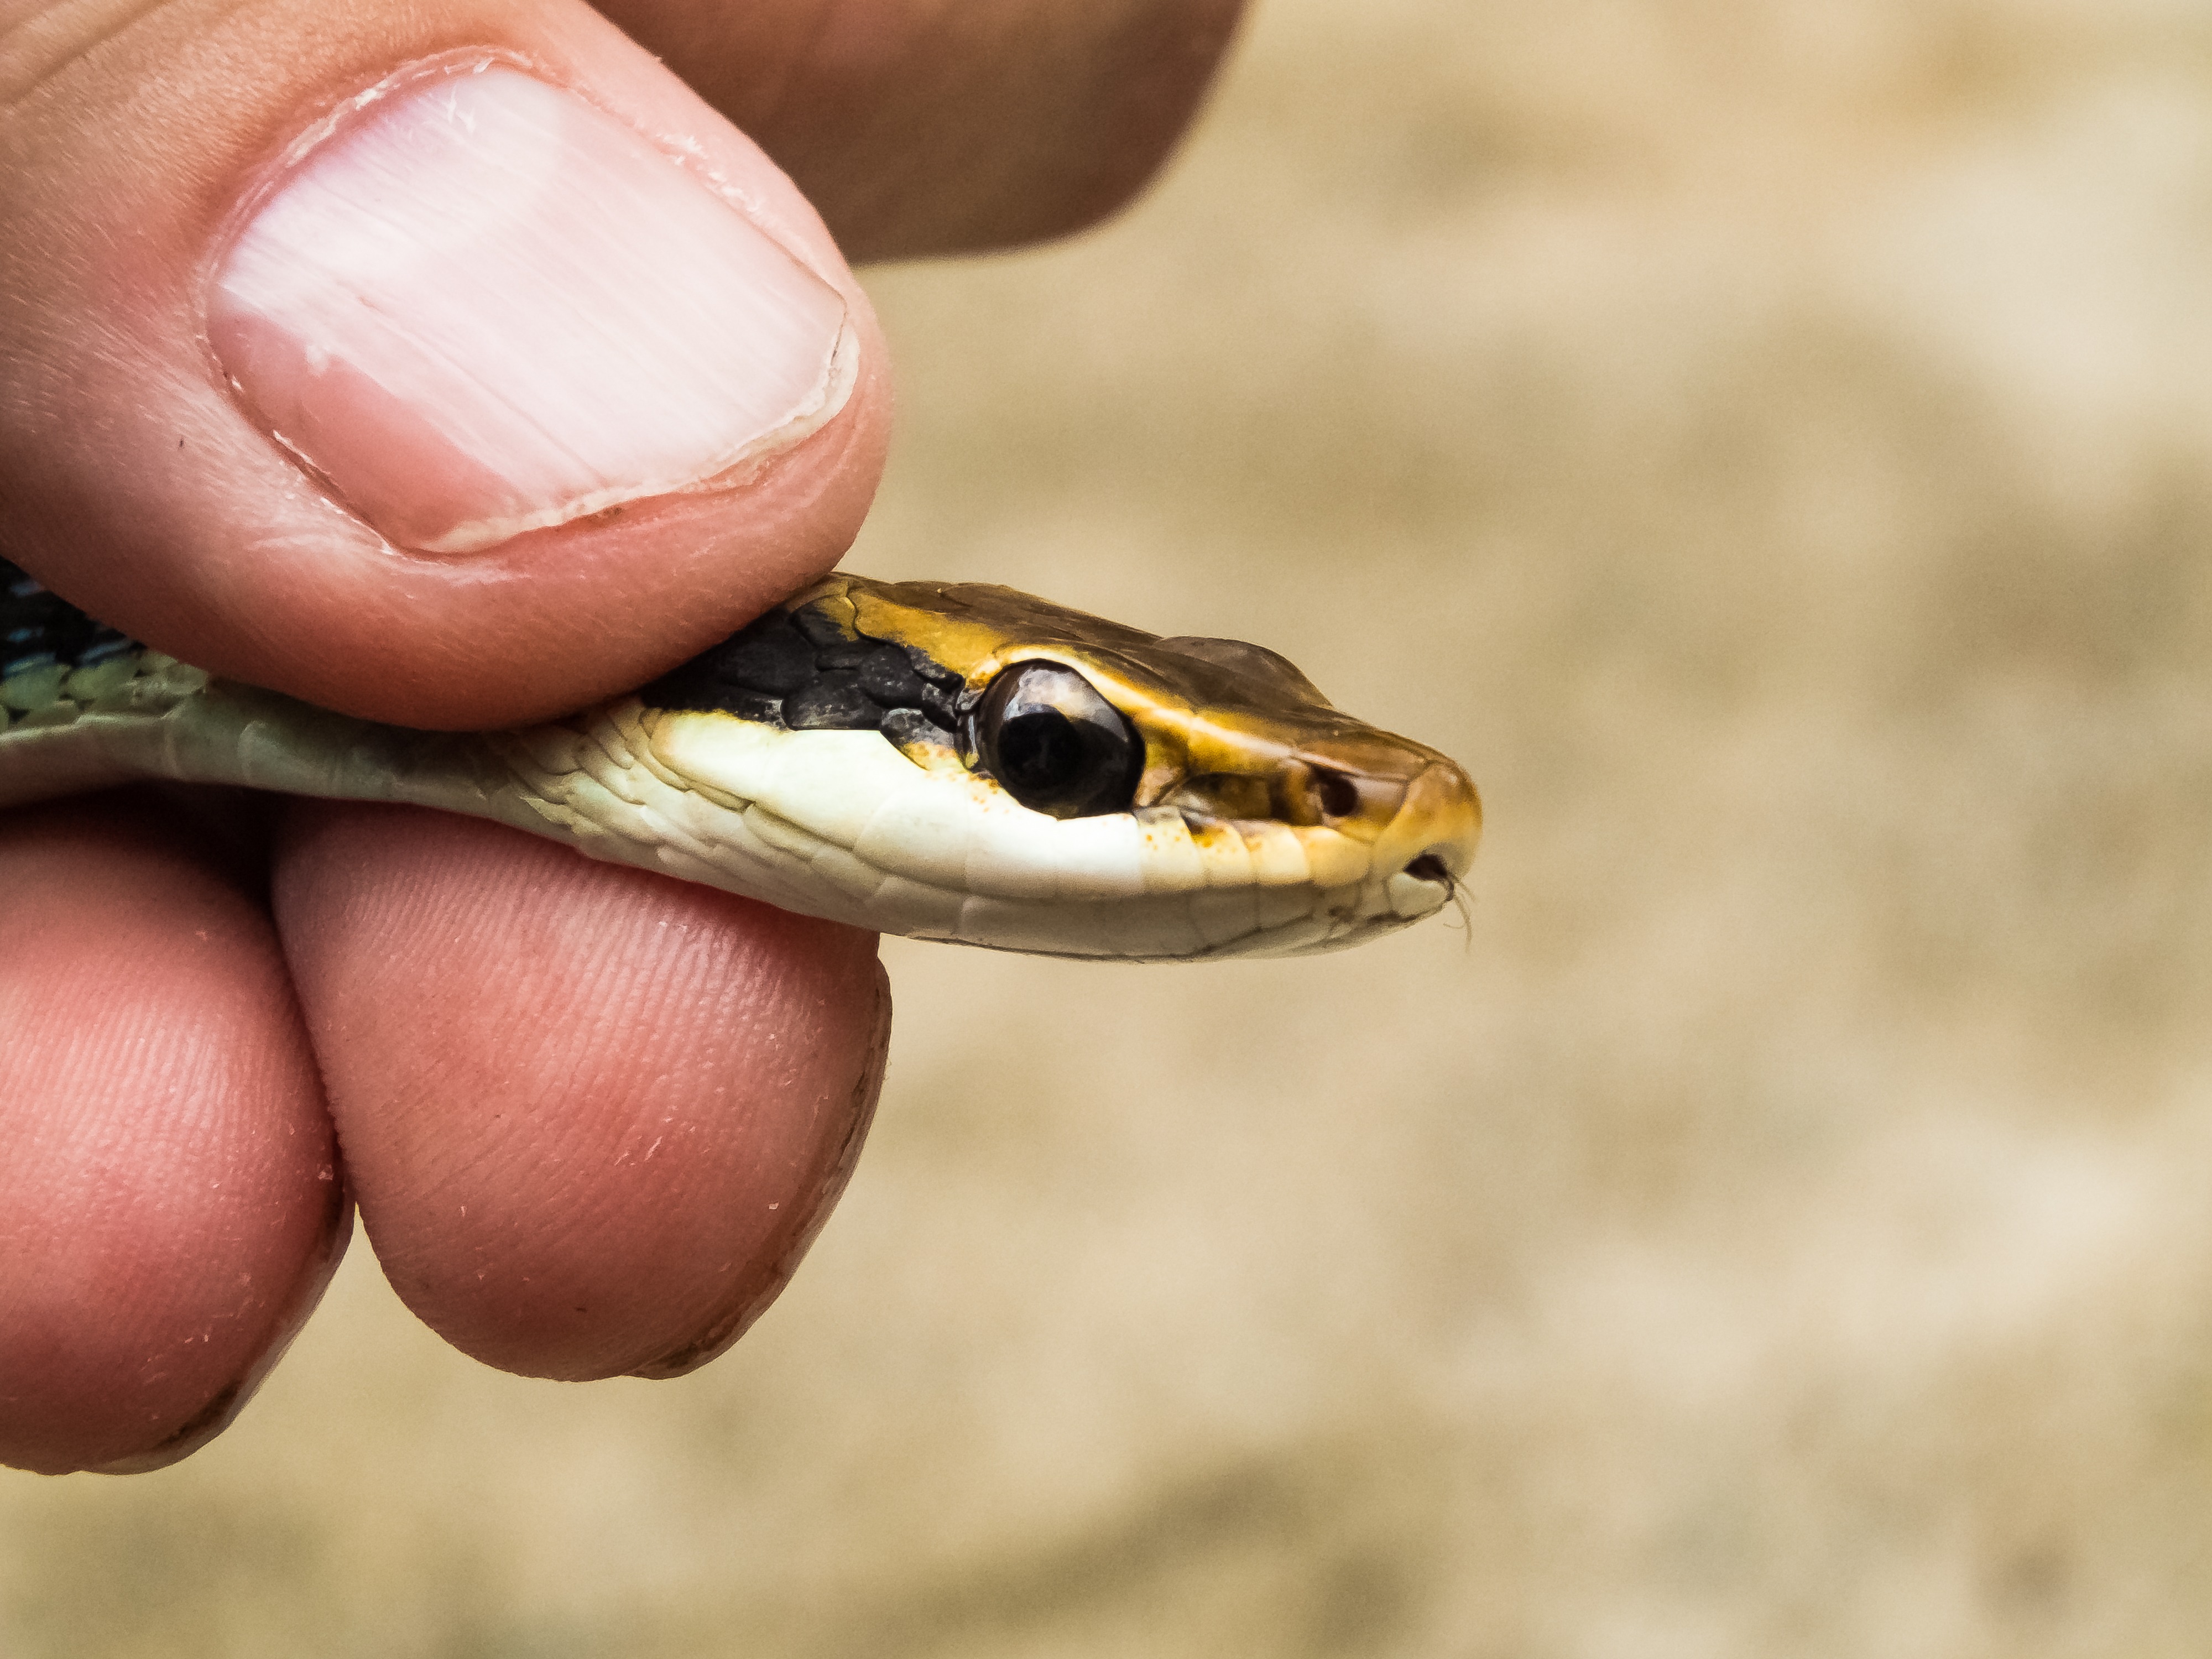
hand, animal, wildlife, small, reptile, fauna, close up, snake, vertebrate, caught, macro photography, detention